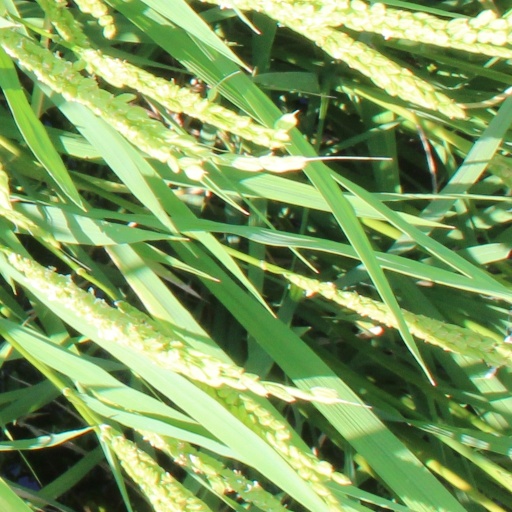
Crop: rice